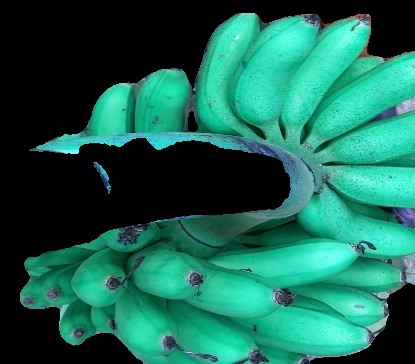
Variety: rasbale
Grade: grade1